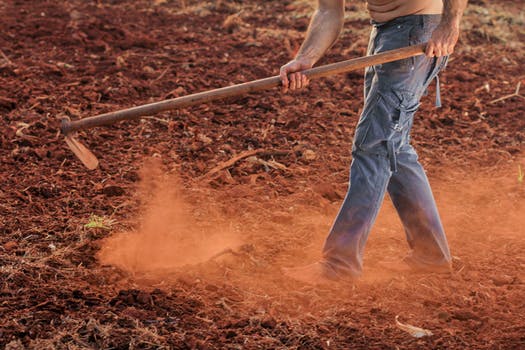
Label: No Watermark